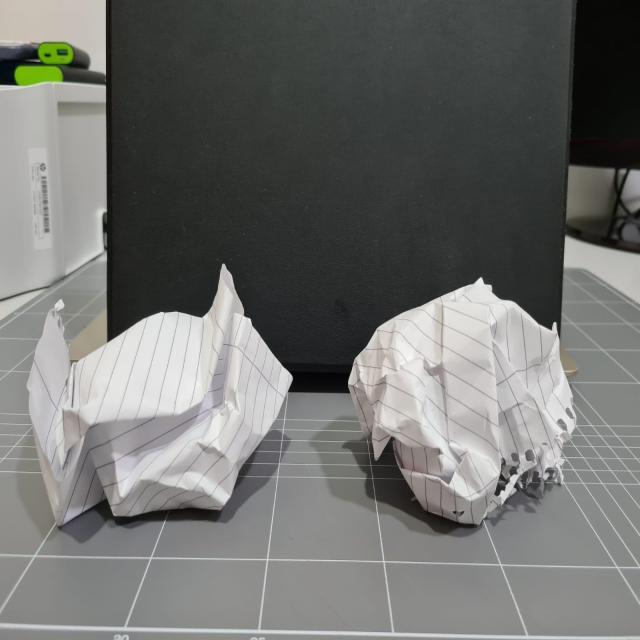
Label: tissues